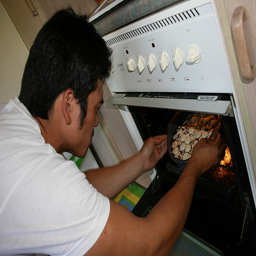
A man pulls his food from his open oven
a man putting a pan of food into an oven
A man cooking food inside of an oven.
A man checking on some food that is in a white oven
A man putting a dish into an oven.